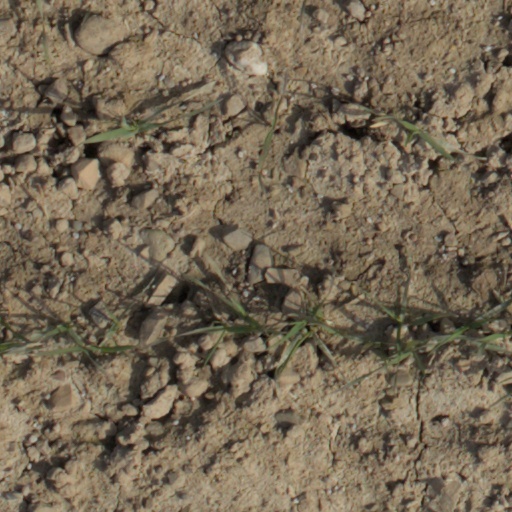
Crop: wheat